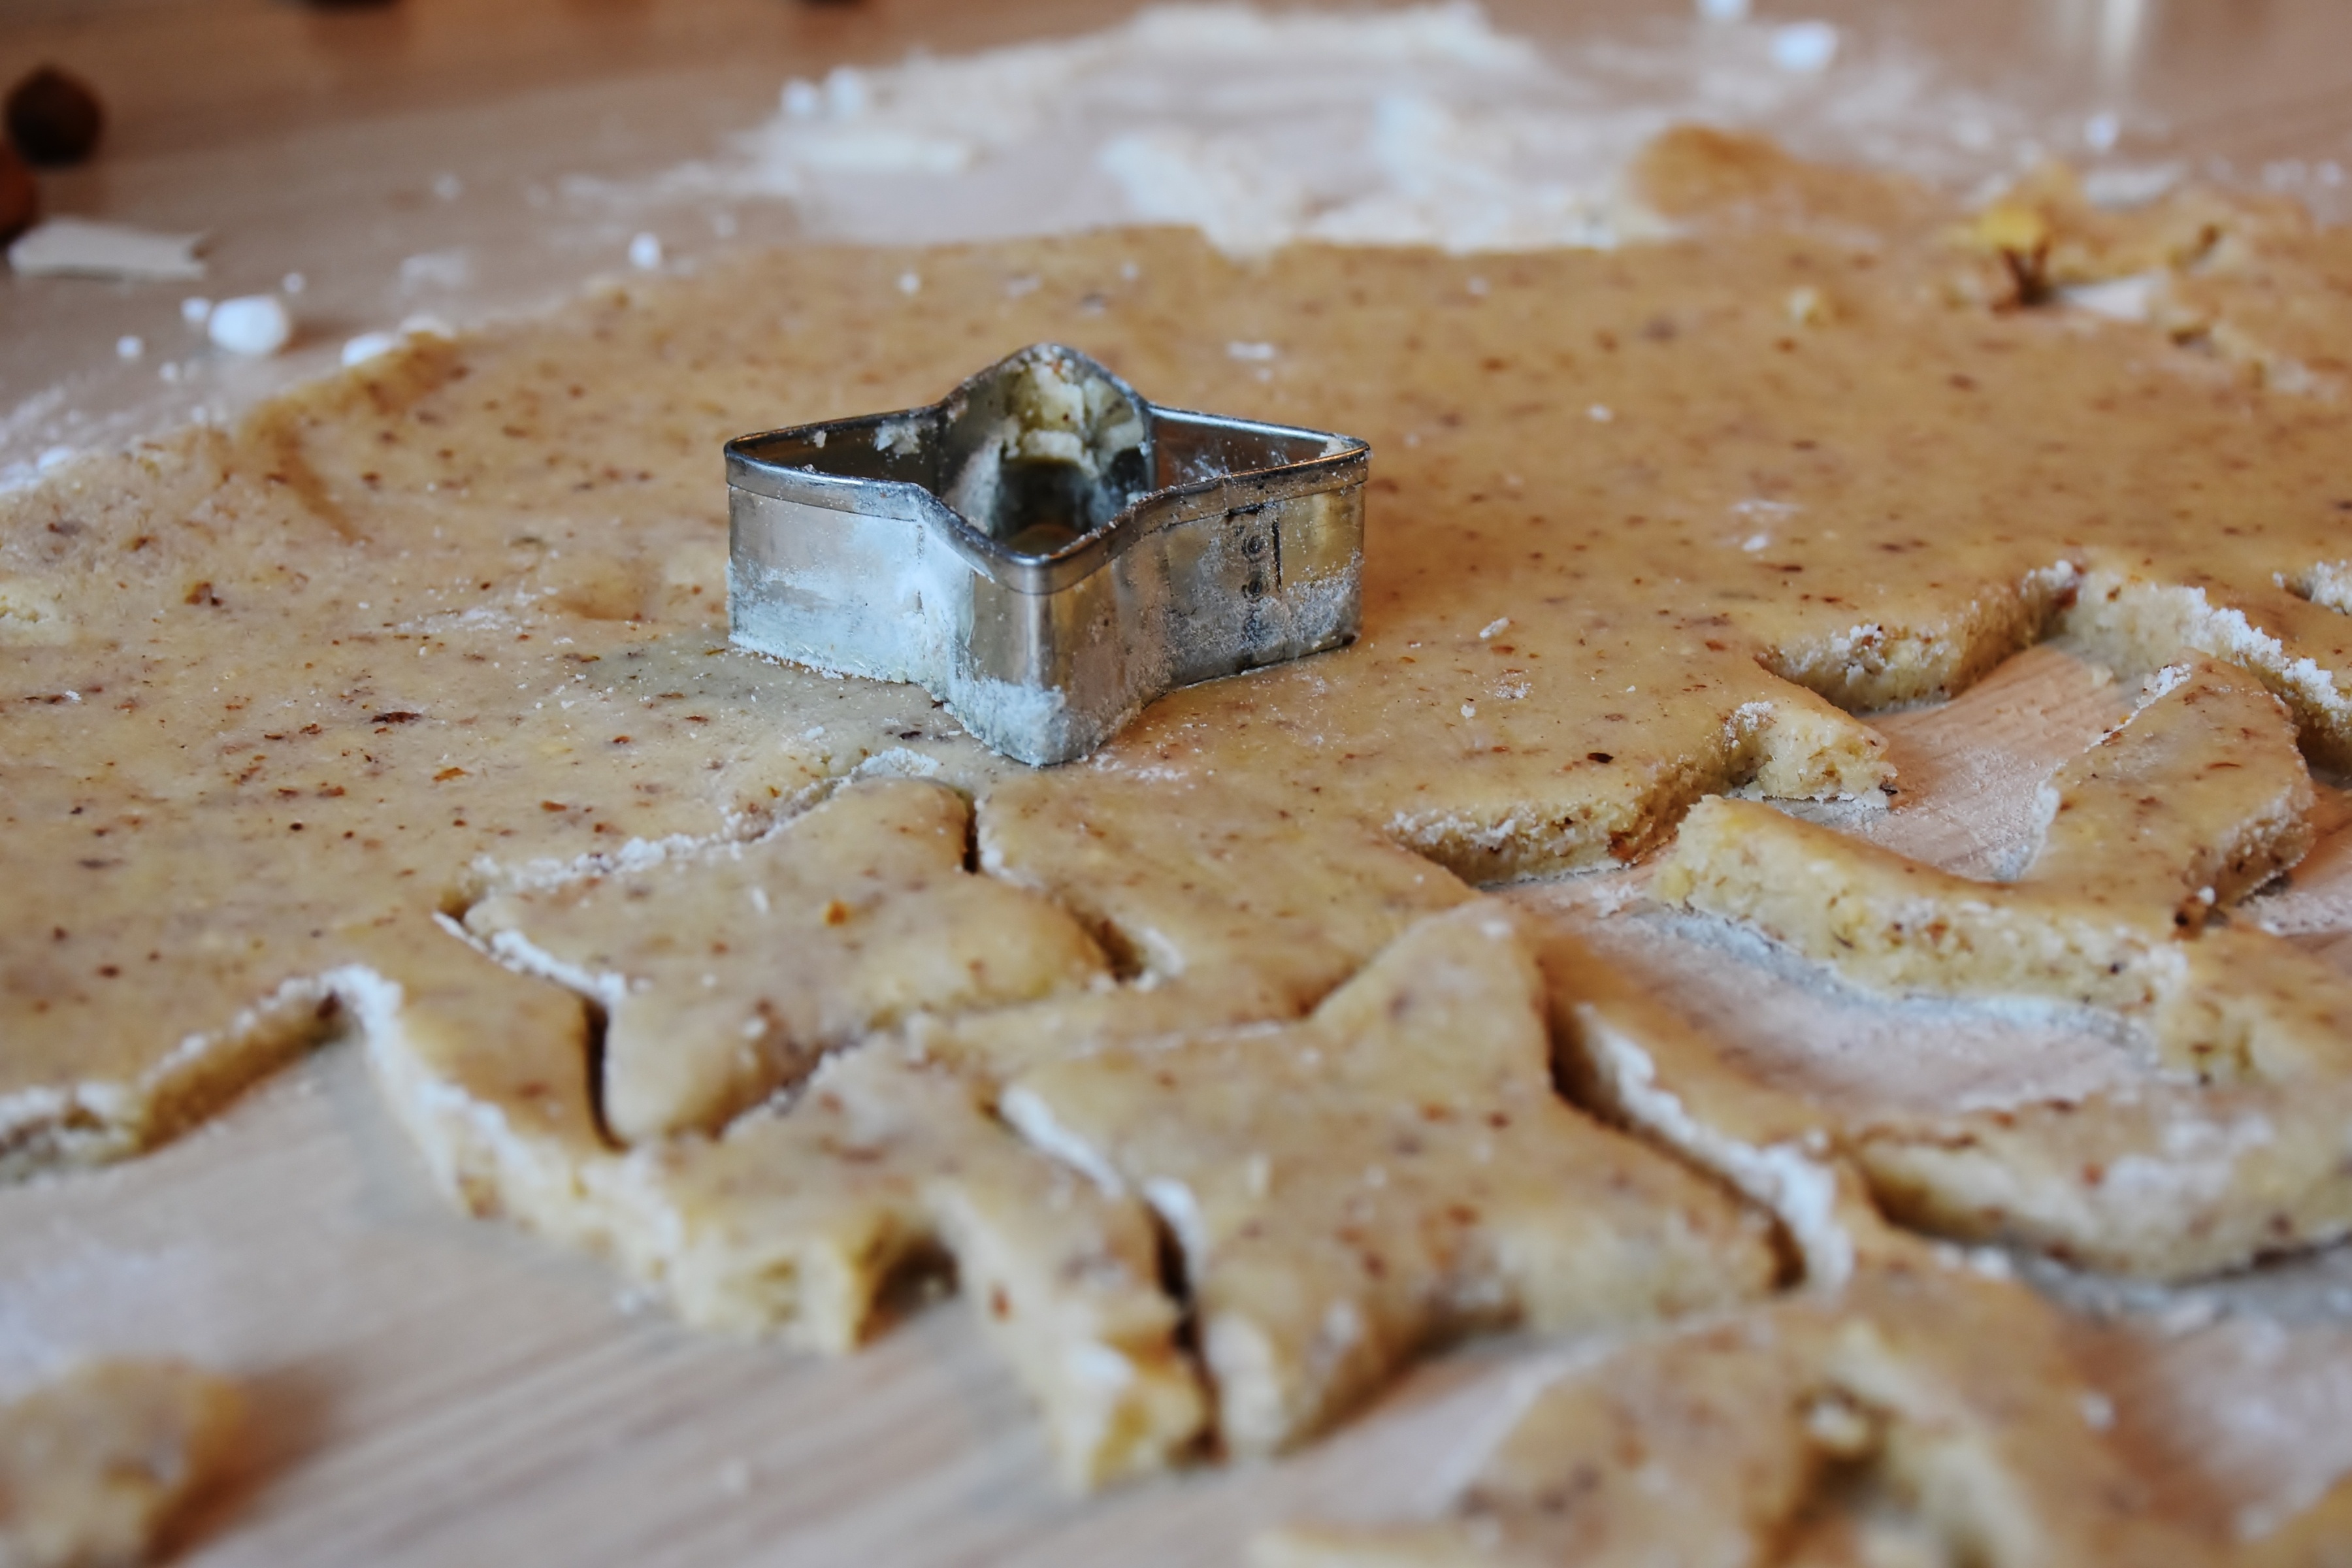
sweet, dish, food, produce, craft, baking, christmas, cookie, dessert, eat, cuisine, preparation, dough, egg, butter, advent, bake, christmas time, cheek, prepare, ingredients, baked goods, small cakes, hand labor, knead, flour sugar, snack food